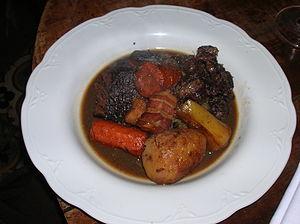
Le bœuf bourguignon est une recette de cuisine d'estouffade de bœuf, traditionnelle de la cuisine bourguignonne, cuisinée au vin rouge de Bourgogne, avec une garniture de champignons, de petits oignons et de lardons. Les variations d'accompagnement sont multiples avec, par exemple, des pommes de terre, carottes, haricots verts, pâtes…